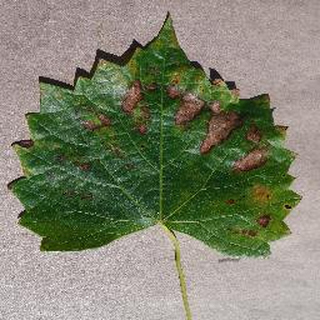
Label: grape_esca_black_measles